Ostia Antica

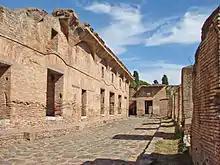
Via di Diana

Although it used to be thought that the city entered a period of slow decline after Constantine the Great made Portus a municipality, indicated by some apartment blocks being replaced by houses of the rich, recent excavations show that the town continued to thrive. Numerous baths are recorded as still operating in the 4th and 5th centuries with major repairs of the city's Neptune Baths in the 370s. During the 4th century, the city spilled over the southern walls to the sea south of Regions III and IV.